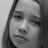
Emotion: neutral